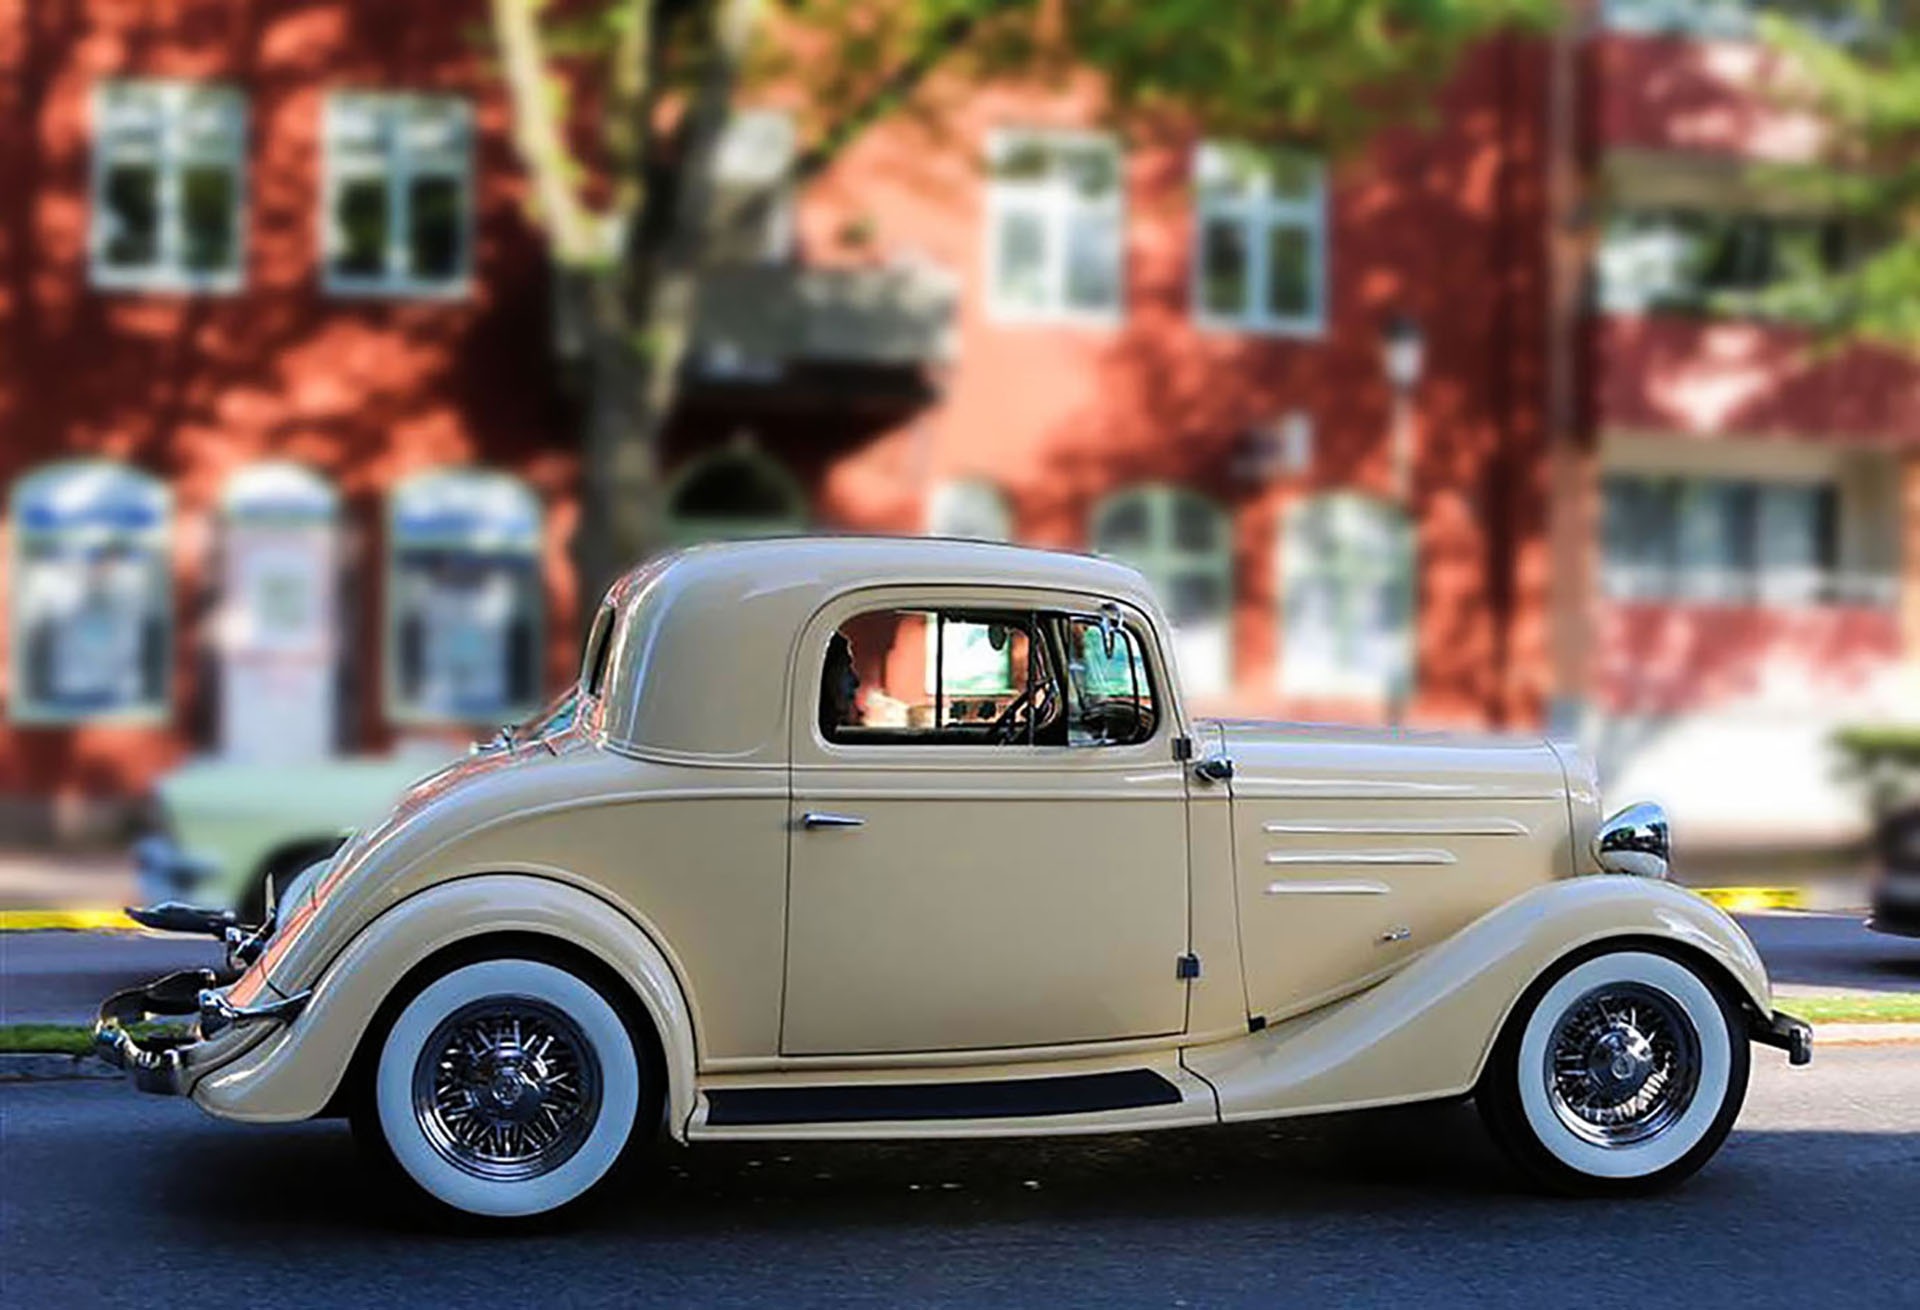
car, wheel, retro, old, vehicle, auto, yellow, old car, automotive, motor vehicle, vintage car, american, ford, sedan, oldtimer, nostalgic, classic, restored, pkw, historically, rarity, companions, antique car, old vehicle, vintage car automobile, hot rod, land vehicle, touring car, automobile make, compact car, automotive design, luxury vehicle, custom car